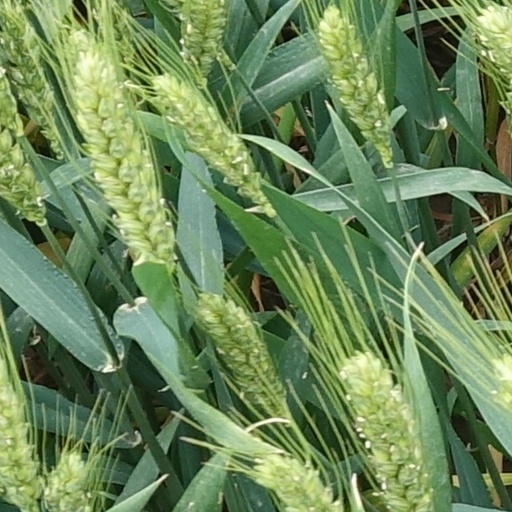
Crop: wheat